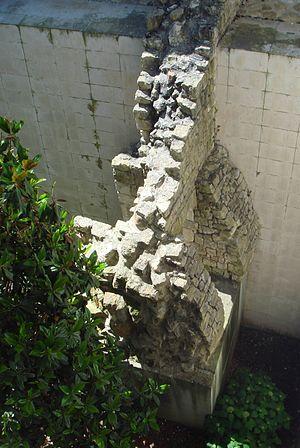
Le château Vauclair, ou château Vauclerc, était le nom d'un château construit par le roi Henri II d'Angleterre, époux d'Aliénor d'Aquitaine, et duc d'Aquitaine par sa femme, à La Rochelle vers la fin du XIIᵉ siècle, et aujourd'hui détruit.